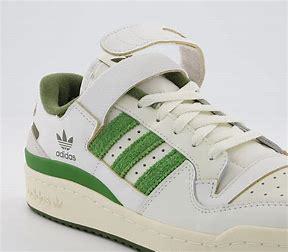
Brand: Adidas
Model: Forum 84